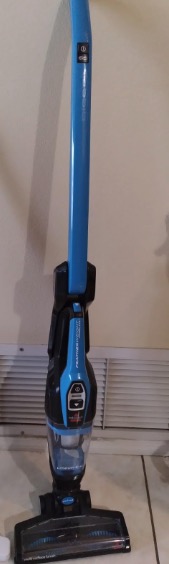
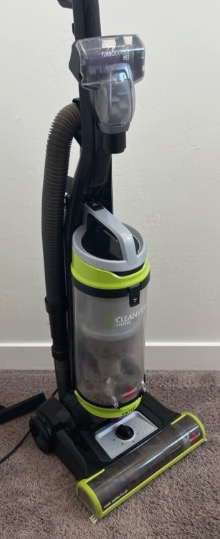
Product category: items_vacuum
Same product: no